It Might Be You

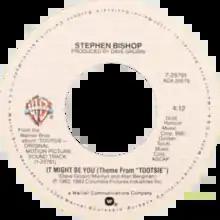
Side A of the US single

"It Might Be You" is a song with music written by Dave Grusin and lyrics written by Alan & Marilyn Bergman. It was performed by singer-songwriter Stephen Bishop in the 1982 film "Tootsie" starring Dustin Hoffman and Jessica Lange. The song was nominated for an Academy Award for Best Original Song in 1983.